Fritz Zubeil

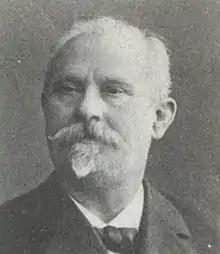
Karl Friedrich "Fritz" Zubeil

Karl Friedrich "Fritz" Zubeil (11 January 1848, in Leśniów Wielki, District Grünberg in Silesia – 27 December 1926, in Berlin) was a German politician (SPD; USPD).